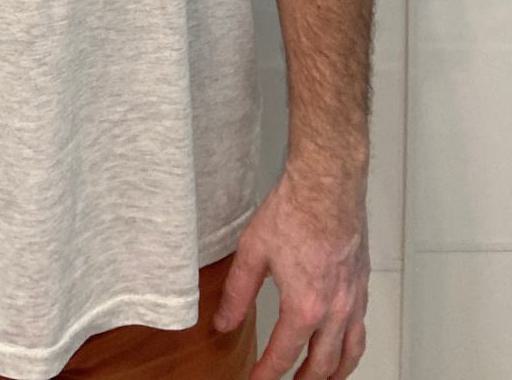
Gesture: no_gesture